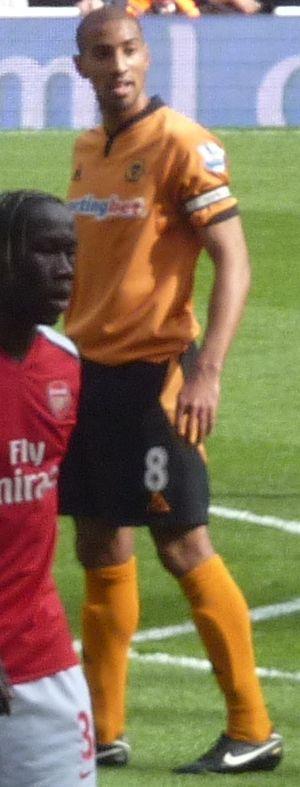
Karl Levi Daniel Henry est un footballeur anglais né le 26 novembre 1982 à Wolverhampton. Il évolue actuellement au poste de milieu de terrain.